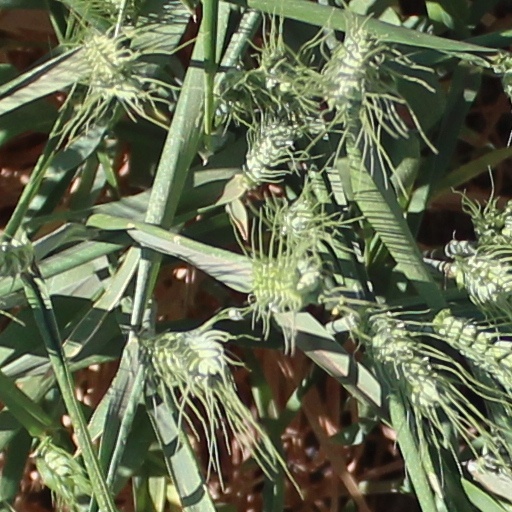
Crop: wheat